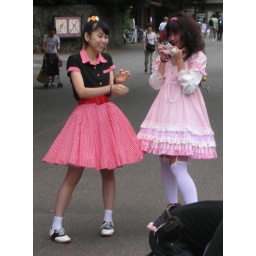
these girls were standing around looking coy by the rockabilly dudes